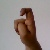
The image shows a hand gesture representing the letter 'X' in Indian Sign Language.